Portuguese in Sweden

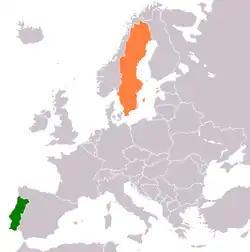
Map showing the location of the two countries within Europe

The Portuguese community in the country has experienced considerable growth, especially after Brexit. Portuguese emigrants are in fact leaving the United Kingdom for Nordic countries: most of them are highly qualified and aged between 20 and 40, looking for better quality of life and economic stability. The influx of Portuguese migrants towards the country is steadily increasing and there are 5 Portuguese associations in the country.